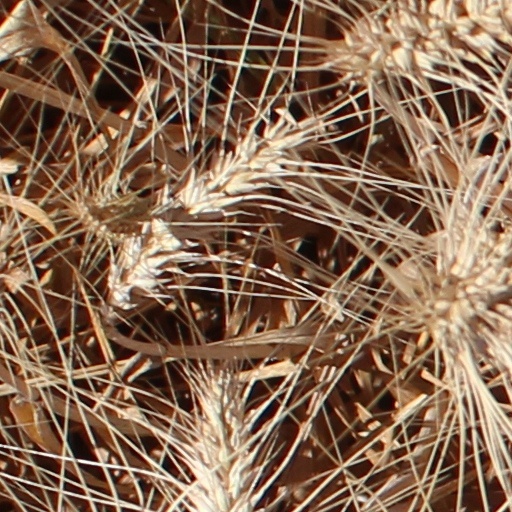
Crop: wheat